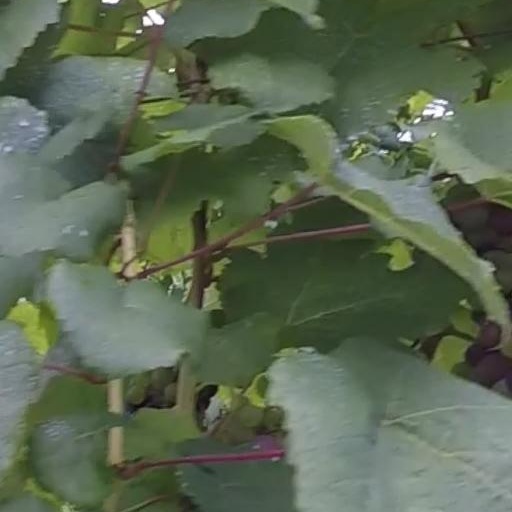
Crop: grape